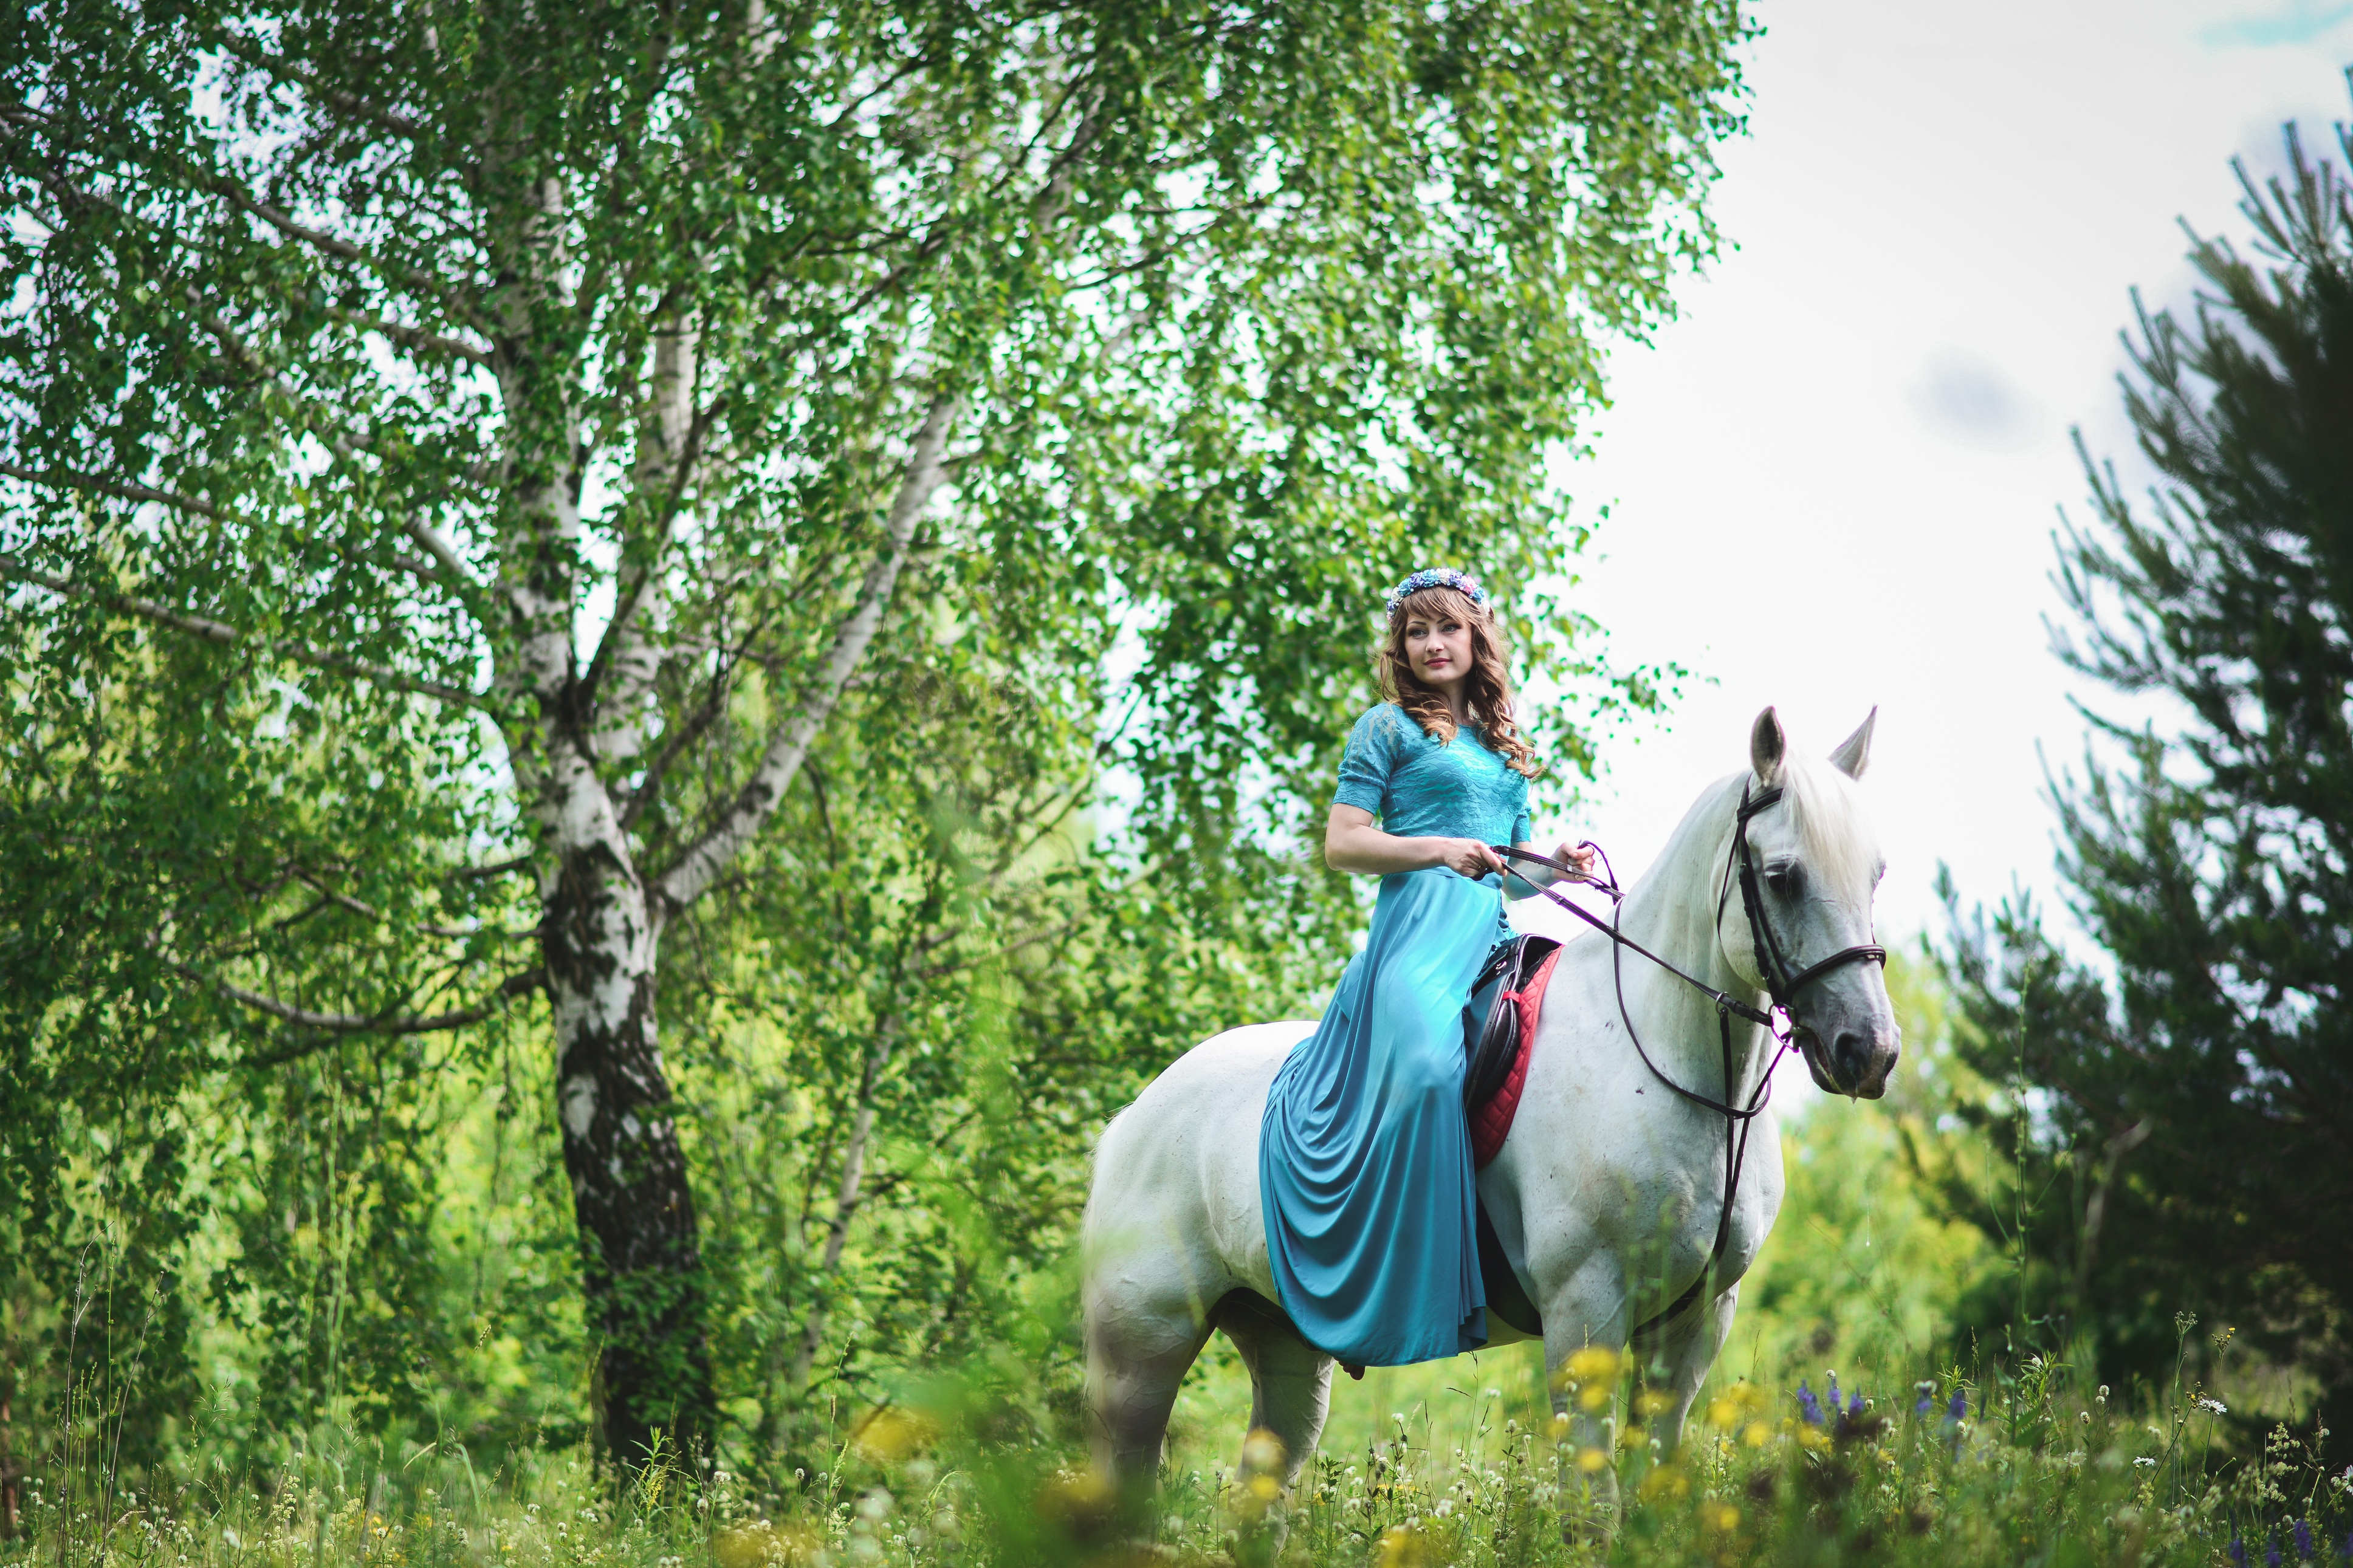
meadow, pasture, horse, stallion, outdoors, sports, mare, living nature, photo session with a horse, equestrianism, white horse, eventing, trail riding, horse like mammal, animal sports, english riding, equestrian sport, girl with a horse